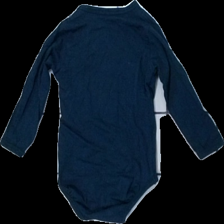
View: back
Type: Top
Category: Children
Brand: Not in the list
Brand text on label: tiny one
Colors: White, Blue, Brown
Material: 100% cotton
Pattern: Animal print
Cut: Regular
Size: 62
Season: All
Damage location: top center
Damage 2 location: bottom center
Damage 3 location: bottom left
Price range: 50-100
Recommended usage: Reuse
Description: blå långärmad body med djur på
Comment: body